Rockwell International

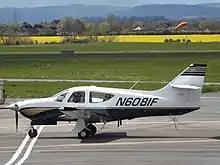
Rockwell Commander 114

Pittsburgh-based Rockwell-Standard Corp. then acquired and merged with Los Angeles-based North American Aviation to form North American Rockwell in September 1967. It then purchased Miehle-Goss-Dexter, the largest supplier of printing presses, and in 1973, acquired Collins Radio, a major avionics supplier.